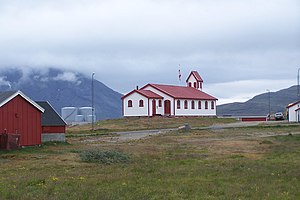
Narsaq
Kirken i Narsaq
Narsaq beliggende i Kujalleq Kommune i den sydlige del af Grønland. Byen ligger på en halvø adskilt af sundene mellem Tunulliarfik og Ikersuaq på positionen ca. 61°N. Ordet Narsaq kan fra grønlandsk oversættes til ”sletten”, og byen breder sig da også ud over et stort, fladt område, der brat afløses af høje fjelde. Byen har givet navn til den tidligere Narsaq Kommune.